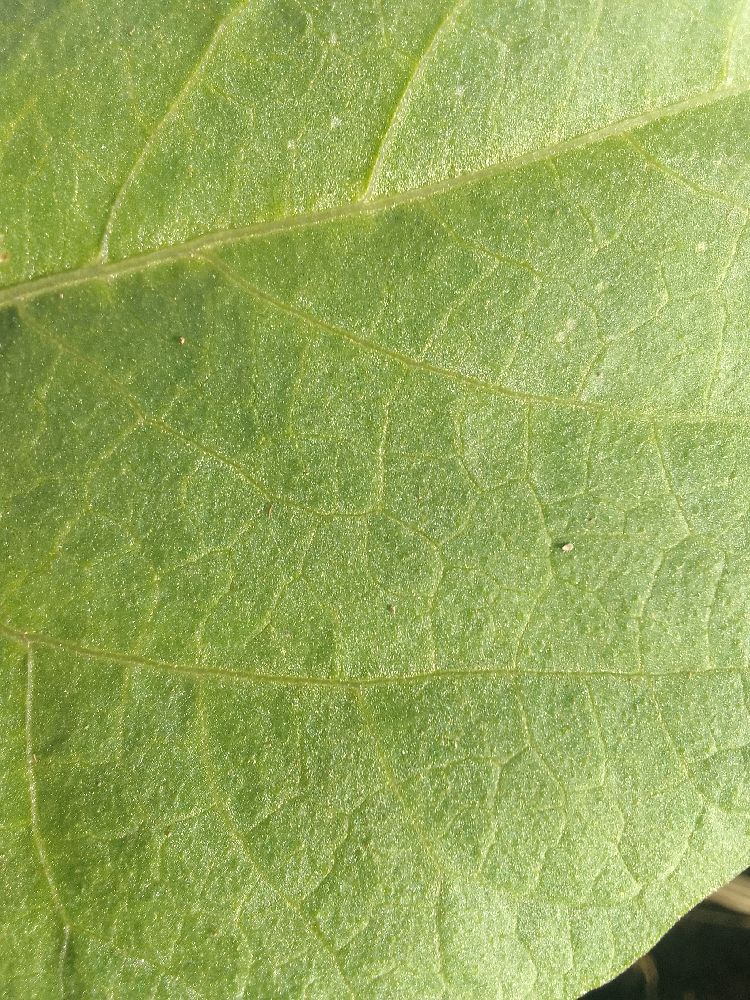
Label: healthy